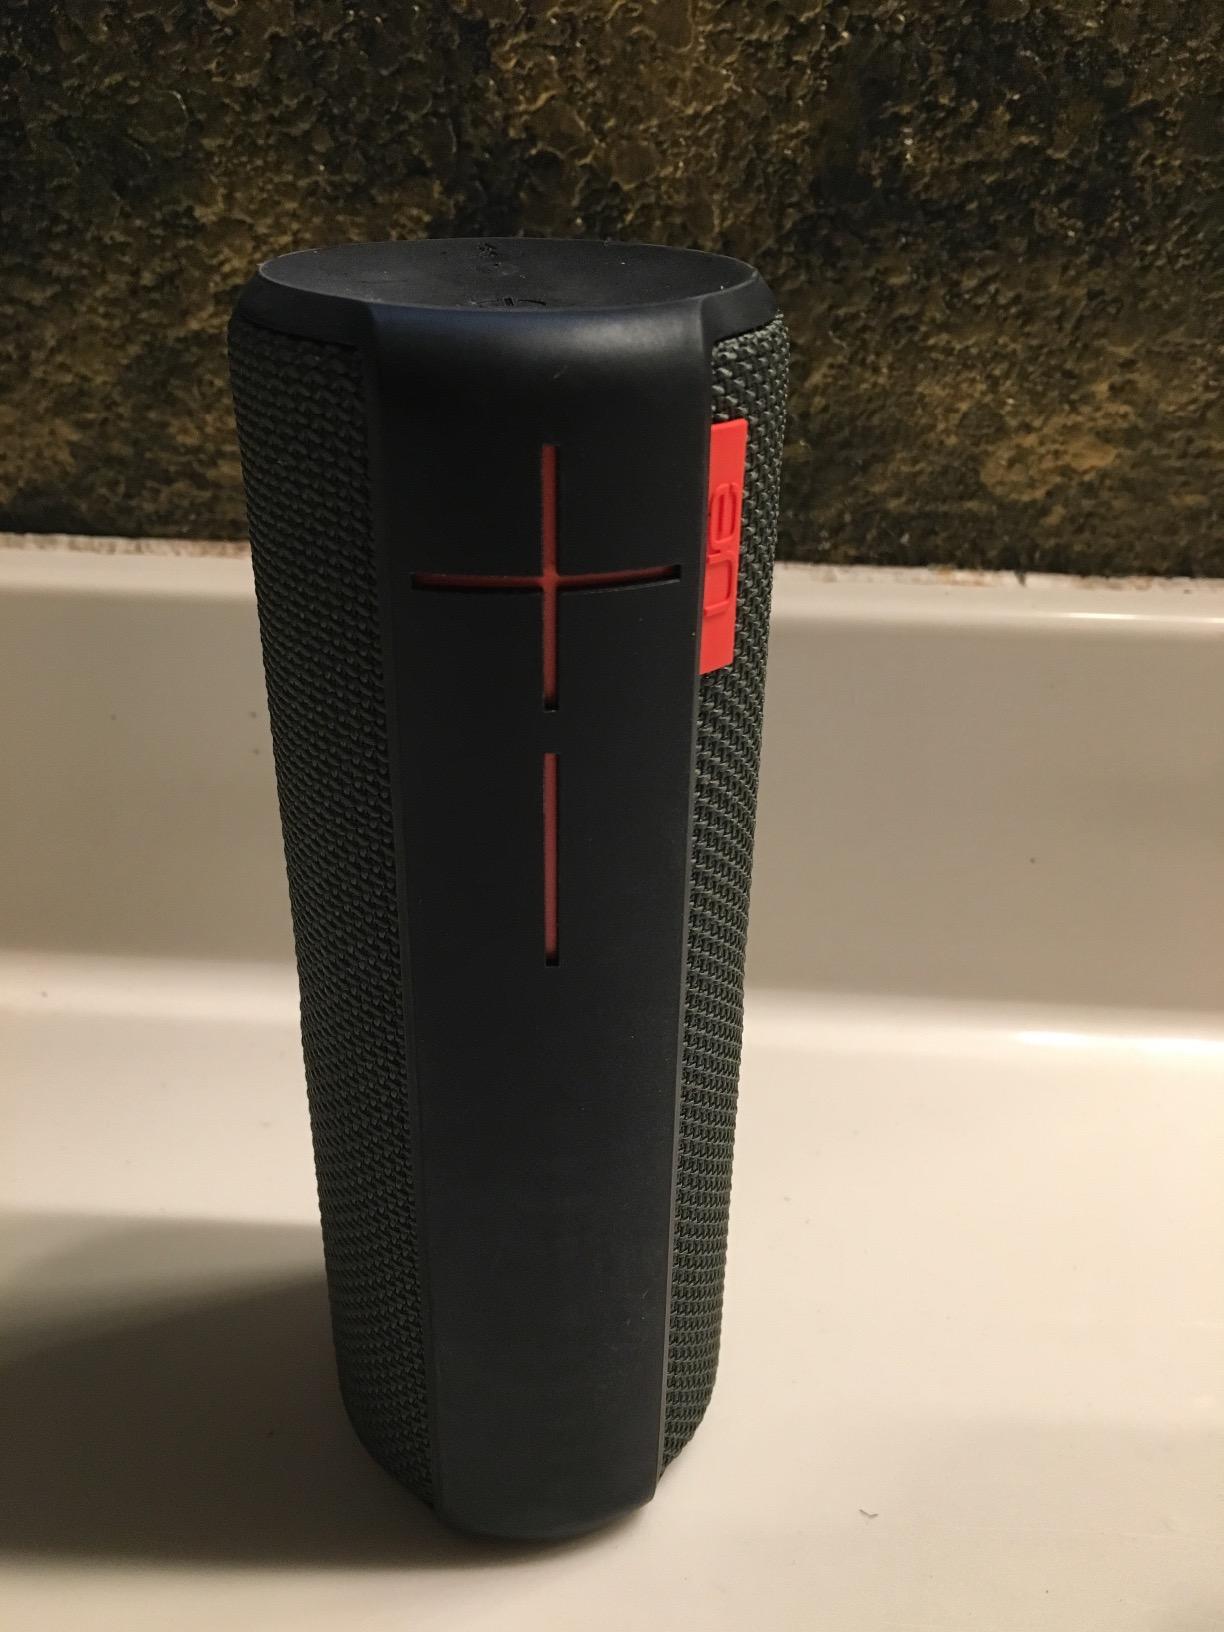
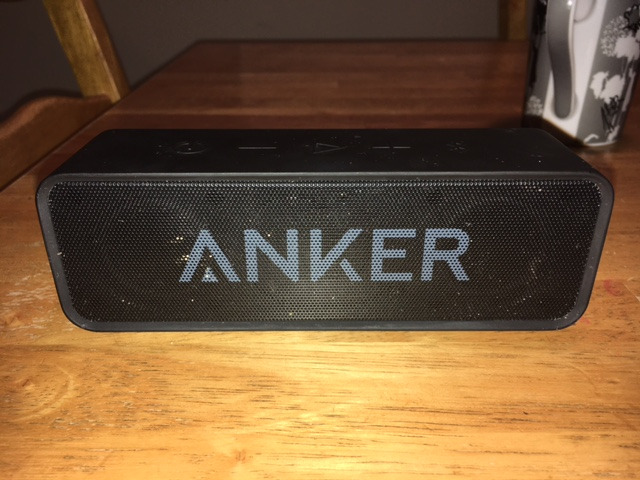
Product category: speaker
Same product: no